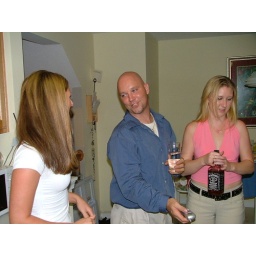
I've no ideal who this girl in the white is